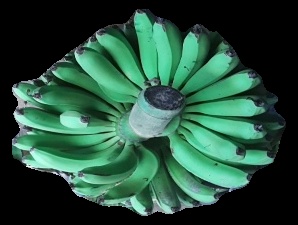
Variety: pachbale
Grade: grade1